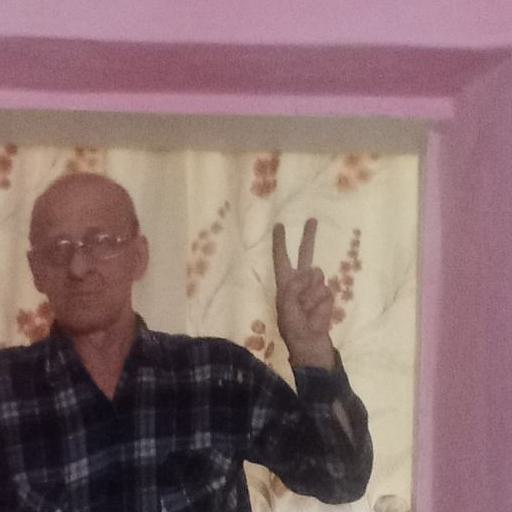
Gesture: peace